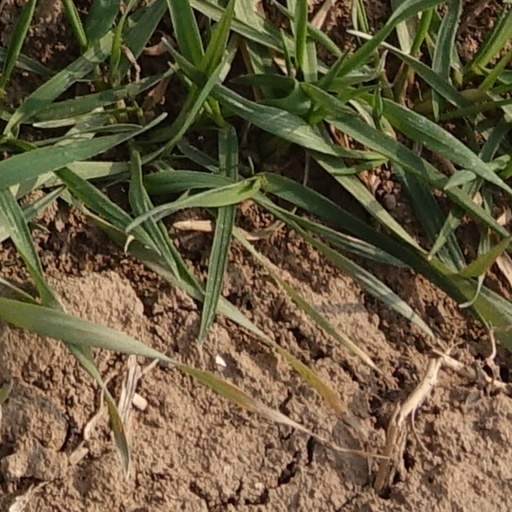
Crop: wheat